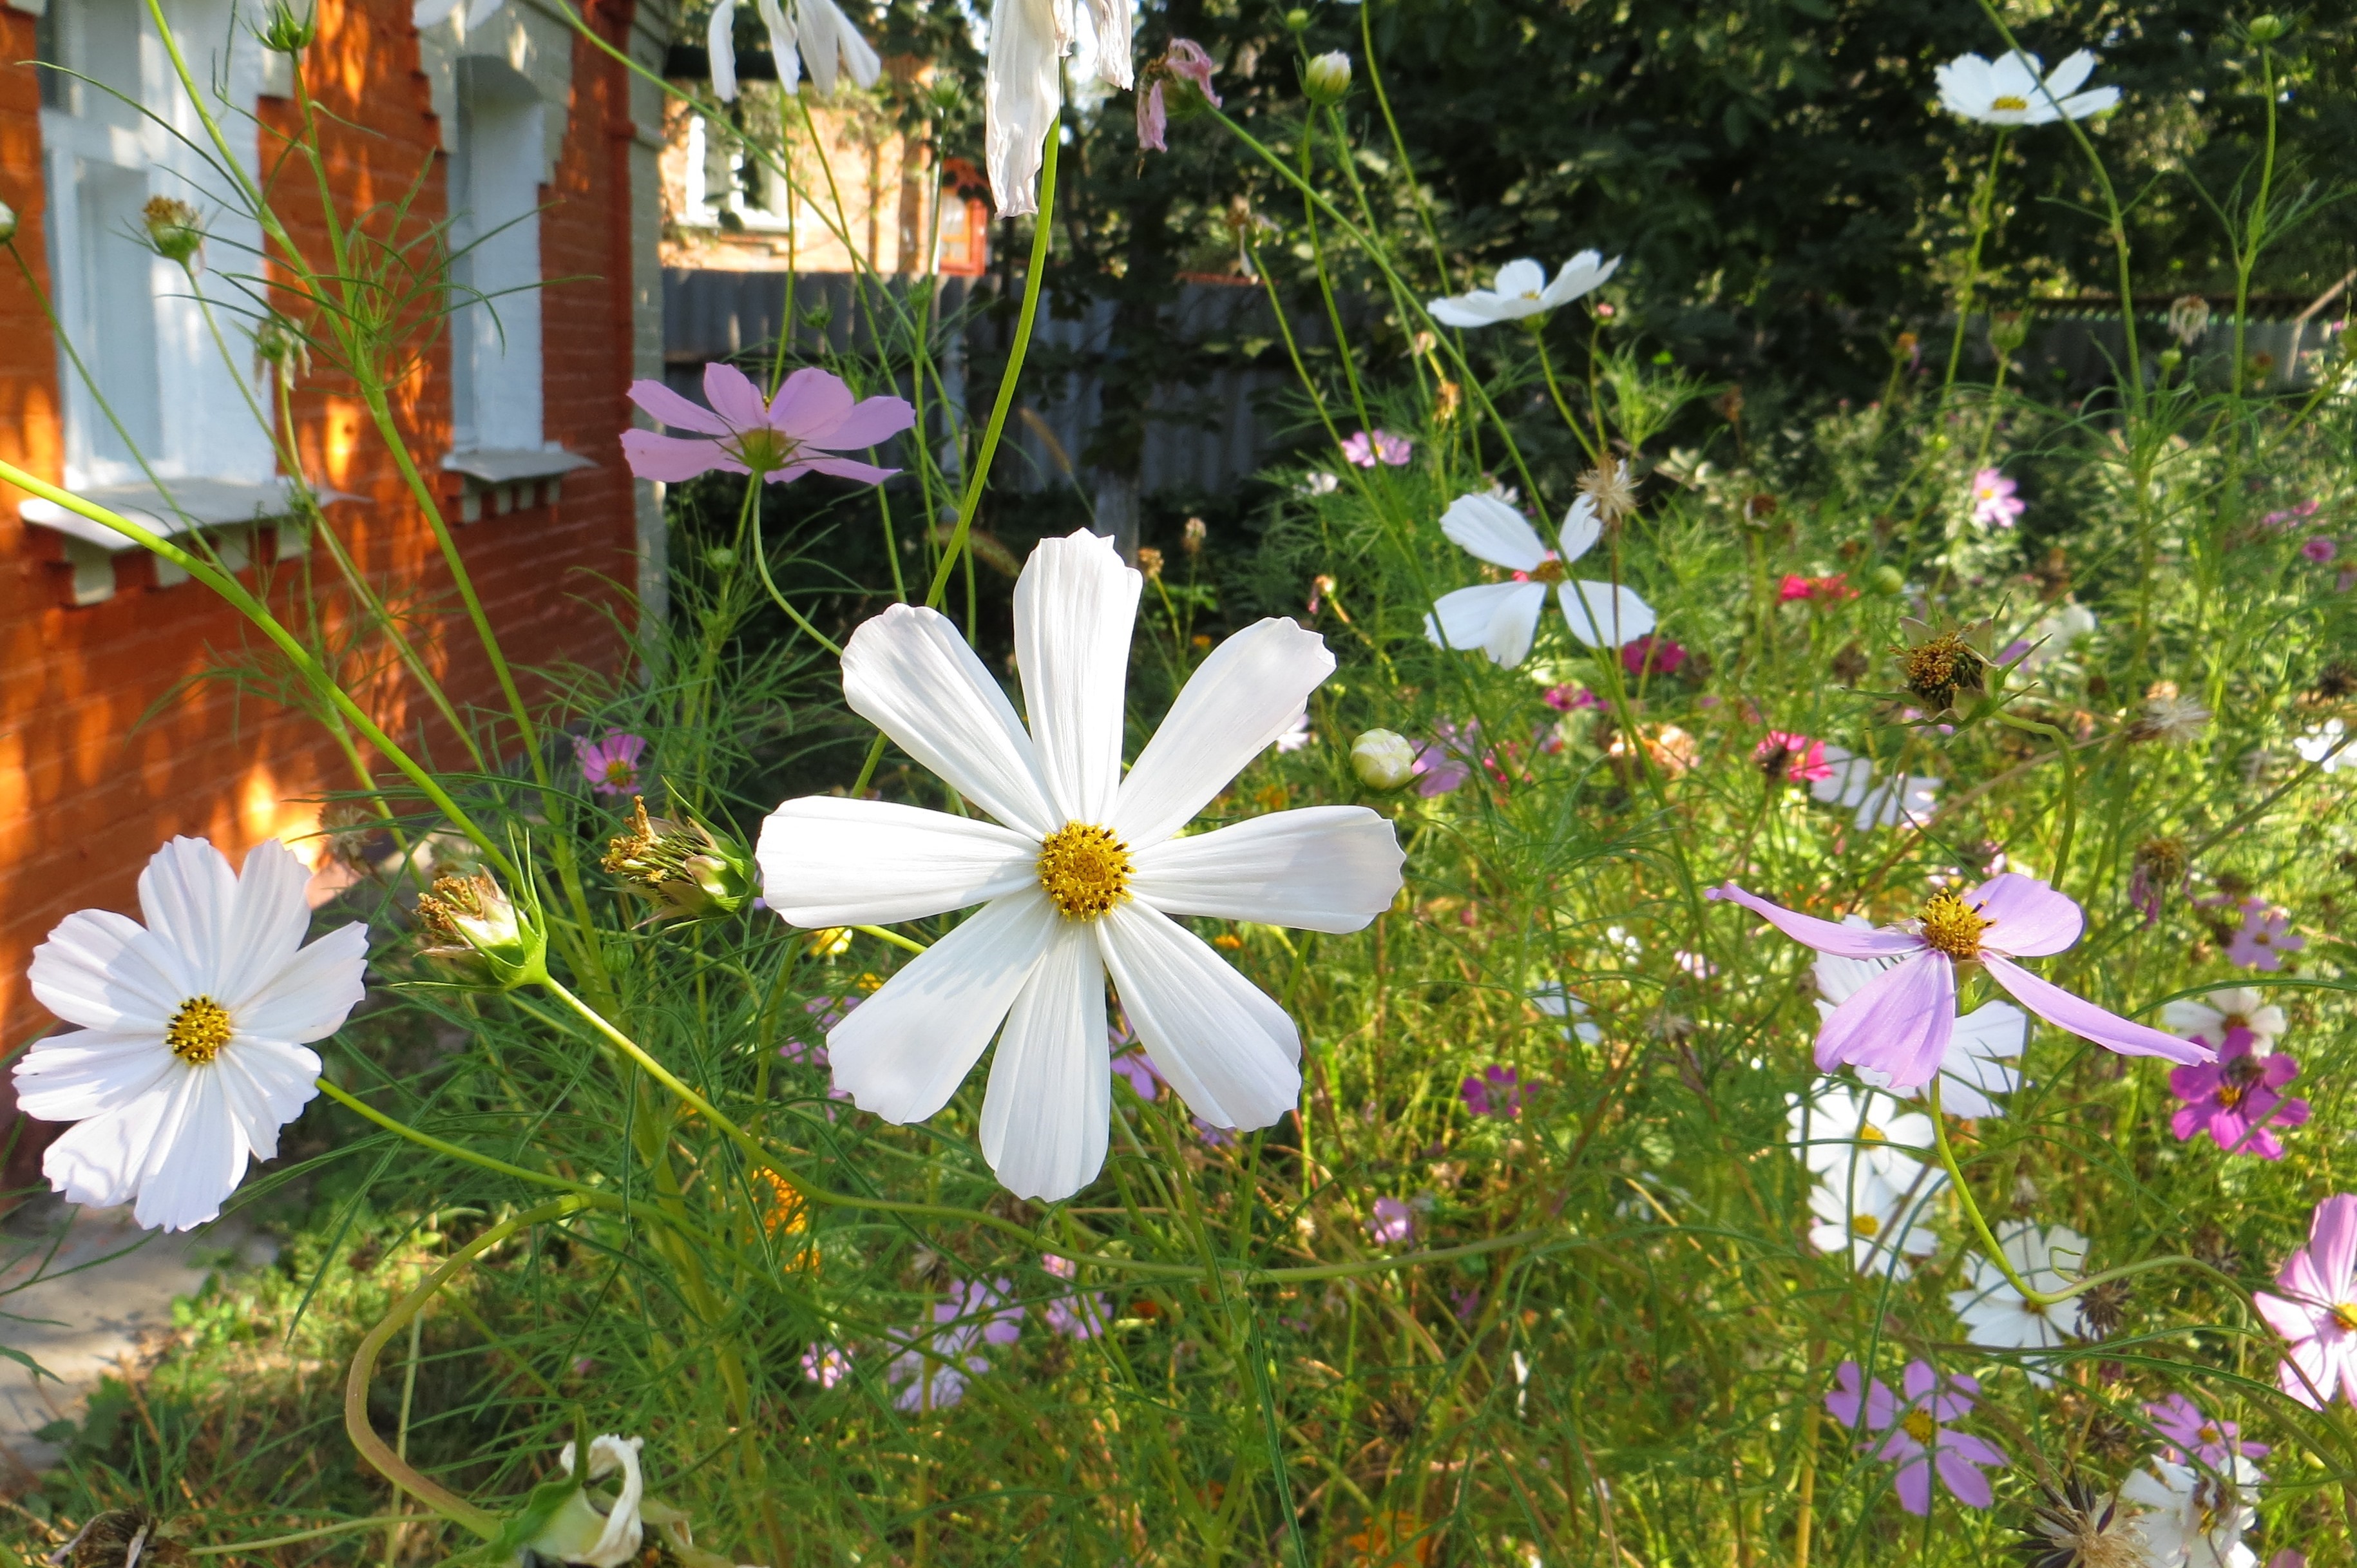
flowers, flower, daisy, spring, summer, tender, field flowers, house, home, garden, beautiful, nature, plants, plant, flora, flowering plant, garden cosmos, wildflower, daisy family, cosmos, grass, petal, meadow, annual plant